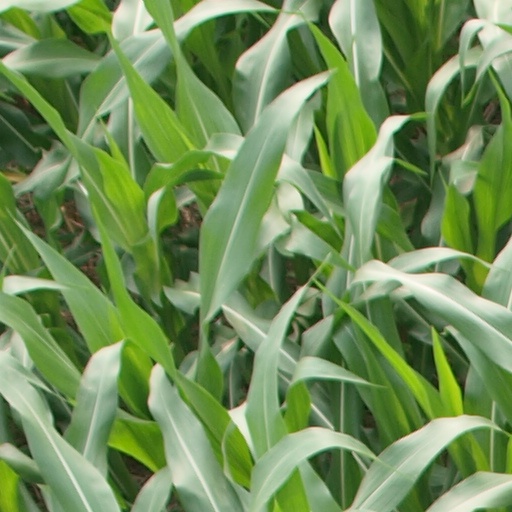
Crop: maize; corn